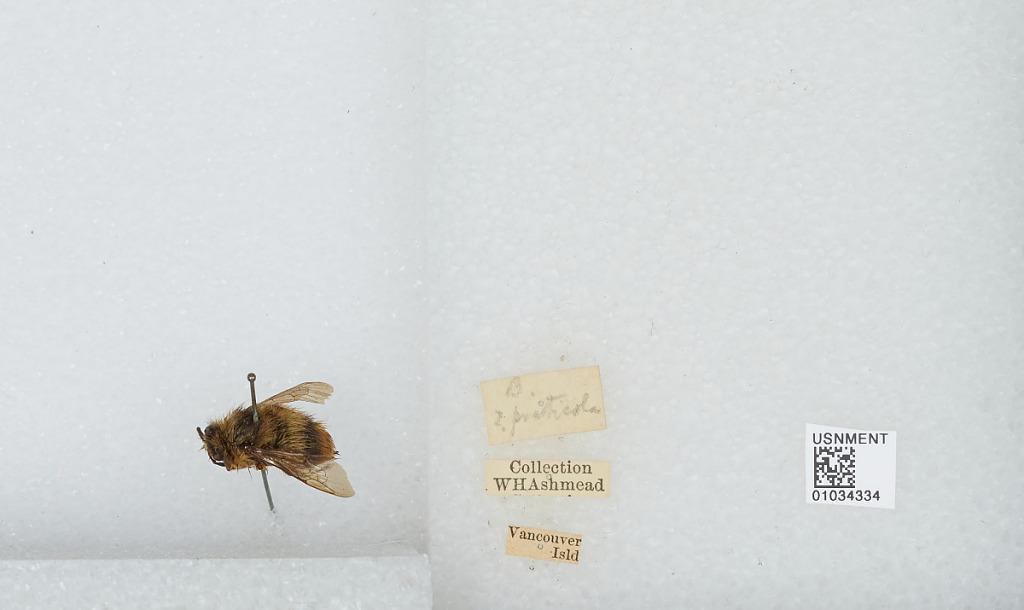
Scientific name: Bombus (Pyrobombus) mixtus Cresson
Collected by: W. Ashmead
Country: Canada
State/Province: British Columbia
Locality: Vancouver Island
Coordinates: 49.6667, -125.49